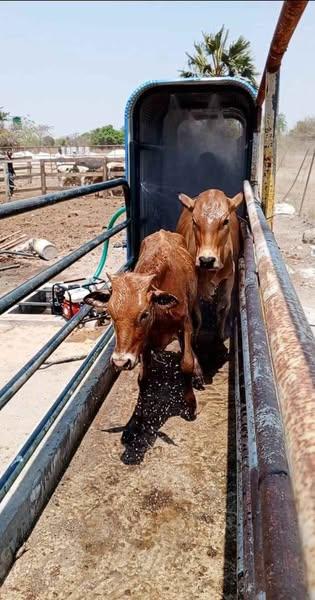
Ngombe hizi zinafungwa mahali ili wadungwe, hoja kubwa ya hizi ngombe kuingia huku kuenda hivi ni kudungwa, wakidungwa wanaachiliwa lakini huwezi dunga wakiwa nje kwa sababu wanasumbua sana.